History of wolves in Yellowstone

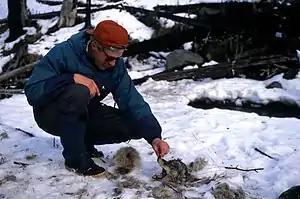
Rolf Peterson investigating the carcass of a coyote killed by a wolf in Yellowstone National Park, January 1996

Scientists have been researching and studying the impacts on the Yellowstone ecosystem since re-introduction in 1995.